Hildebrand Gurlitt

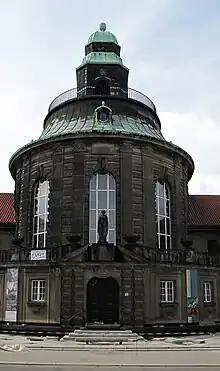
Museum in Zwickau

Between 1921 and 1924, Gurlitt contributed articles on art for newspapers, and following his graduation, he became the first director of the König Albert museum in Zwickau in 1925. One of the first exhibitions he organized at Zwickau was the October 1925 exhibition of Max Pechstein. Financially it was a success, but it generated a lot of hostility from local conservatives. In 1926 he contracted the Bauhaus Dessau for the design and decoration of the museum. Later on, he continued exhibiting contemporary art: in 1926 Käthe Kollwitz and a special exhibition on contemporary art in Dresden ("Das junge Dresden"), in 1927 Erich Heckel and Karl Schmidt-Rottluff, and in 1928 Emil Nolde. A collection of his letters shows that he was personally well acquainted with modern artists at the time, and he acquired and exhibited works by many of them, including Barlach, Feininger, Hofer, Kandinsky, Kirchner, Klee, Kokoschka, Lissitzky, Marc, and Munch. Gurlitt's work was appreciated by the national press and his peers, but the local press was less impressed. The city's financial difficulties and press campaigns against him led to his dismissal in 1930.